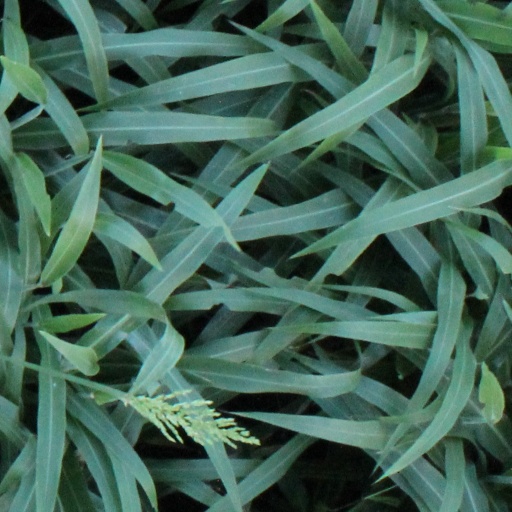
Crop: sorghum